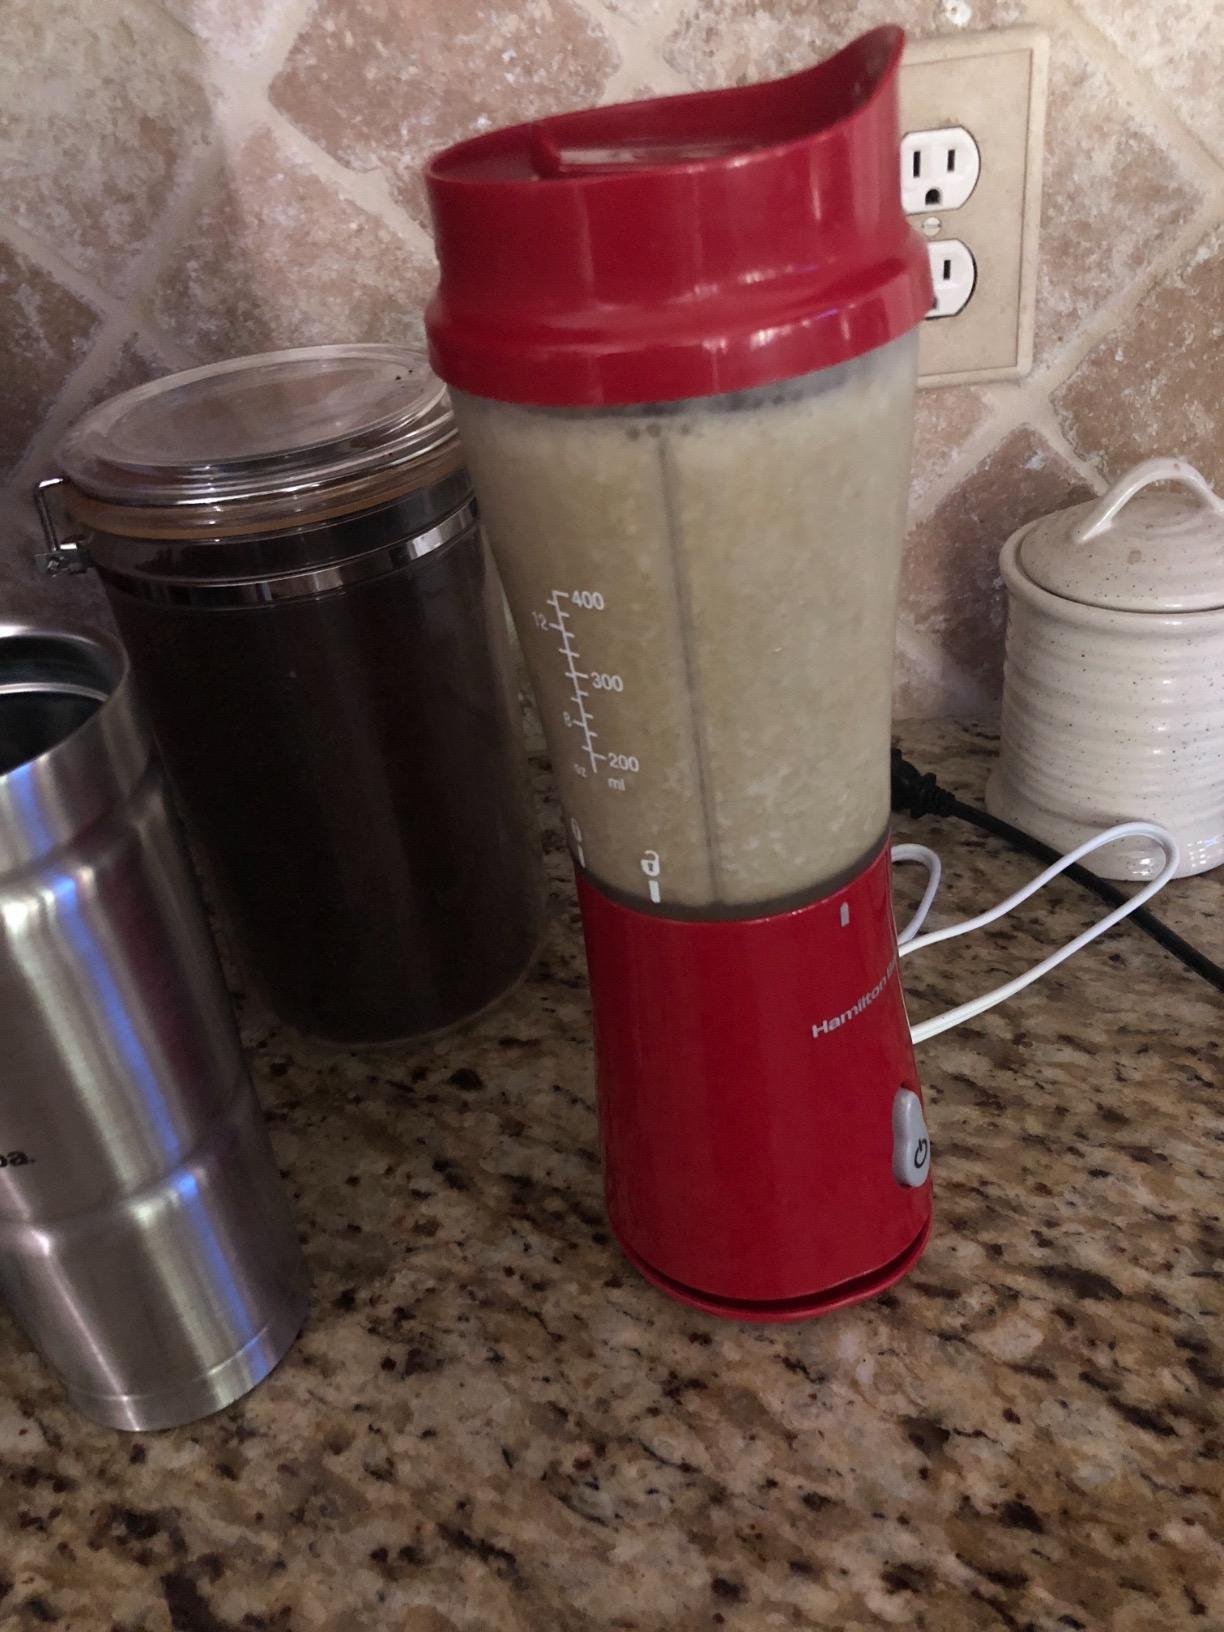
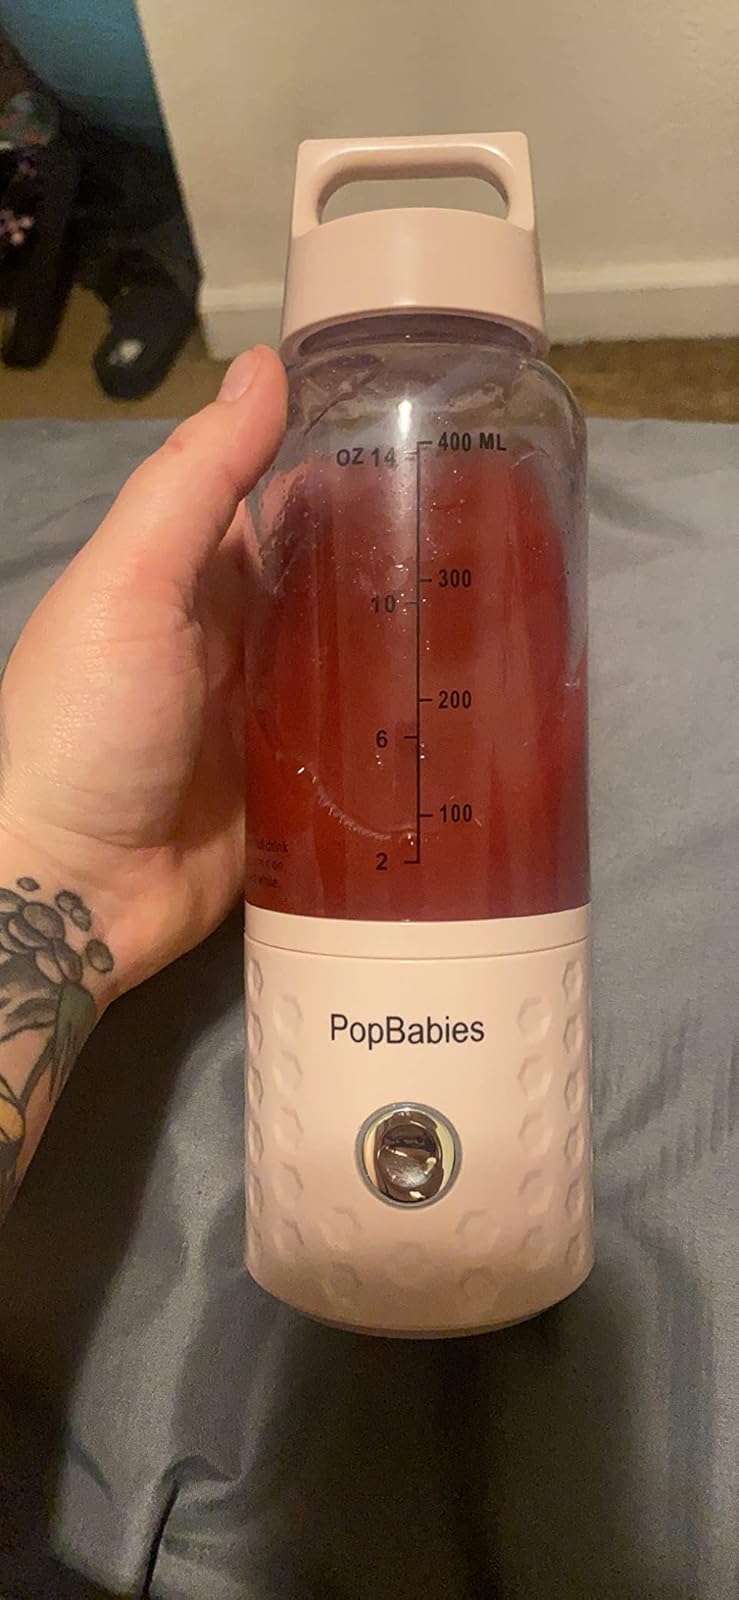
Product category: items_blender
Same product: no